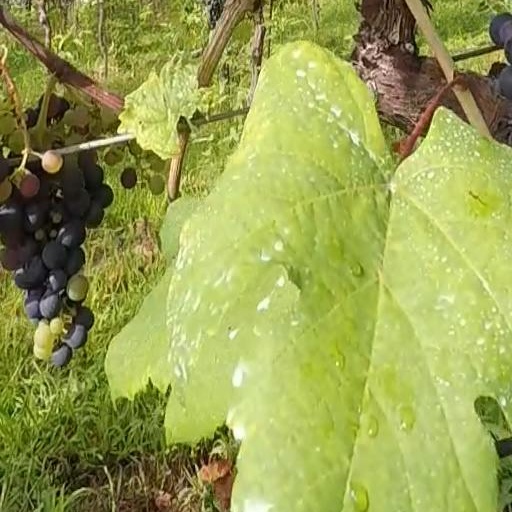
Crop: grape